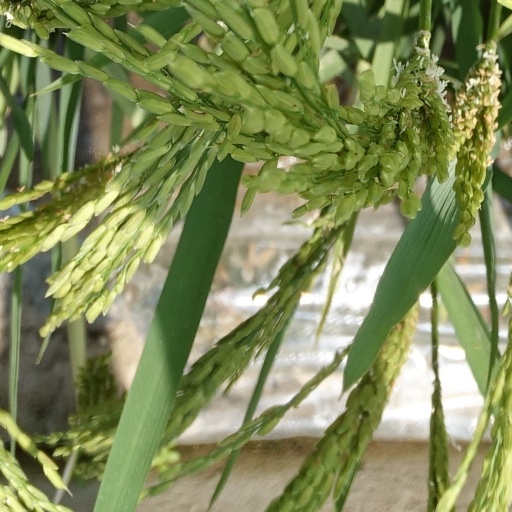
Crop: rice